Meadow Creek (New River tributary)

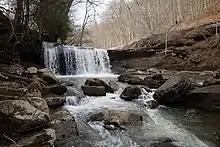
Meadow Creek Falls in 2022

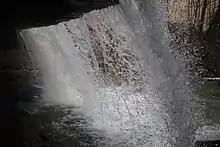
Meadow Creek Falls from behind in 2022

Meadow Creek is a stream in the U.S. state of West Virginia.